List of places with stolpersteine

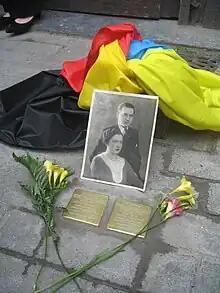
Stolpersteine in Brussels

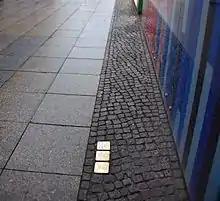
Stolpersteine in Berlin-Schöneberg

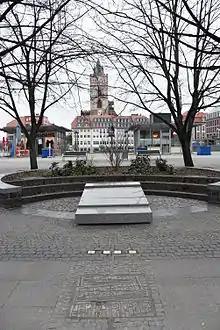
Four stolpersteine in Frankfurt (Oder)

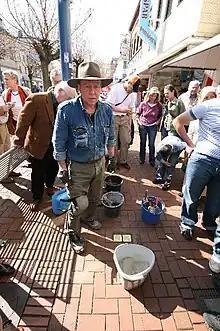
Gunter Demnig placing stolpersteine on the main road in Frechen, 3 April 2009

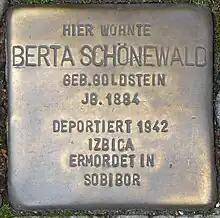
One of at least 87 stolpersteine in Koblenz; this one is for Berta Schönewald

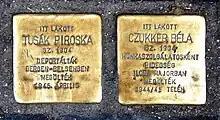
Stolpersteine in Budapest

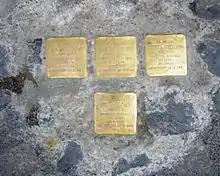
Stolpersteine in Rome

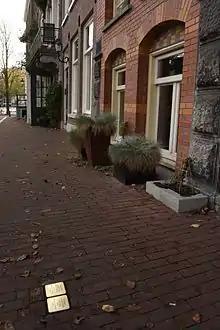
Stolpersteine in Amsterdam

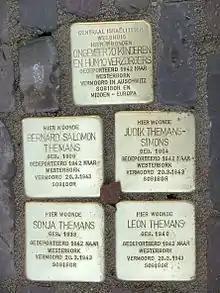
Stolpersteine in Utrecht

773 Jews were taken in Norway and sent to Germany. 38 of them survived. As of April 2020, there are 606 stolpersteine in Norway.